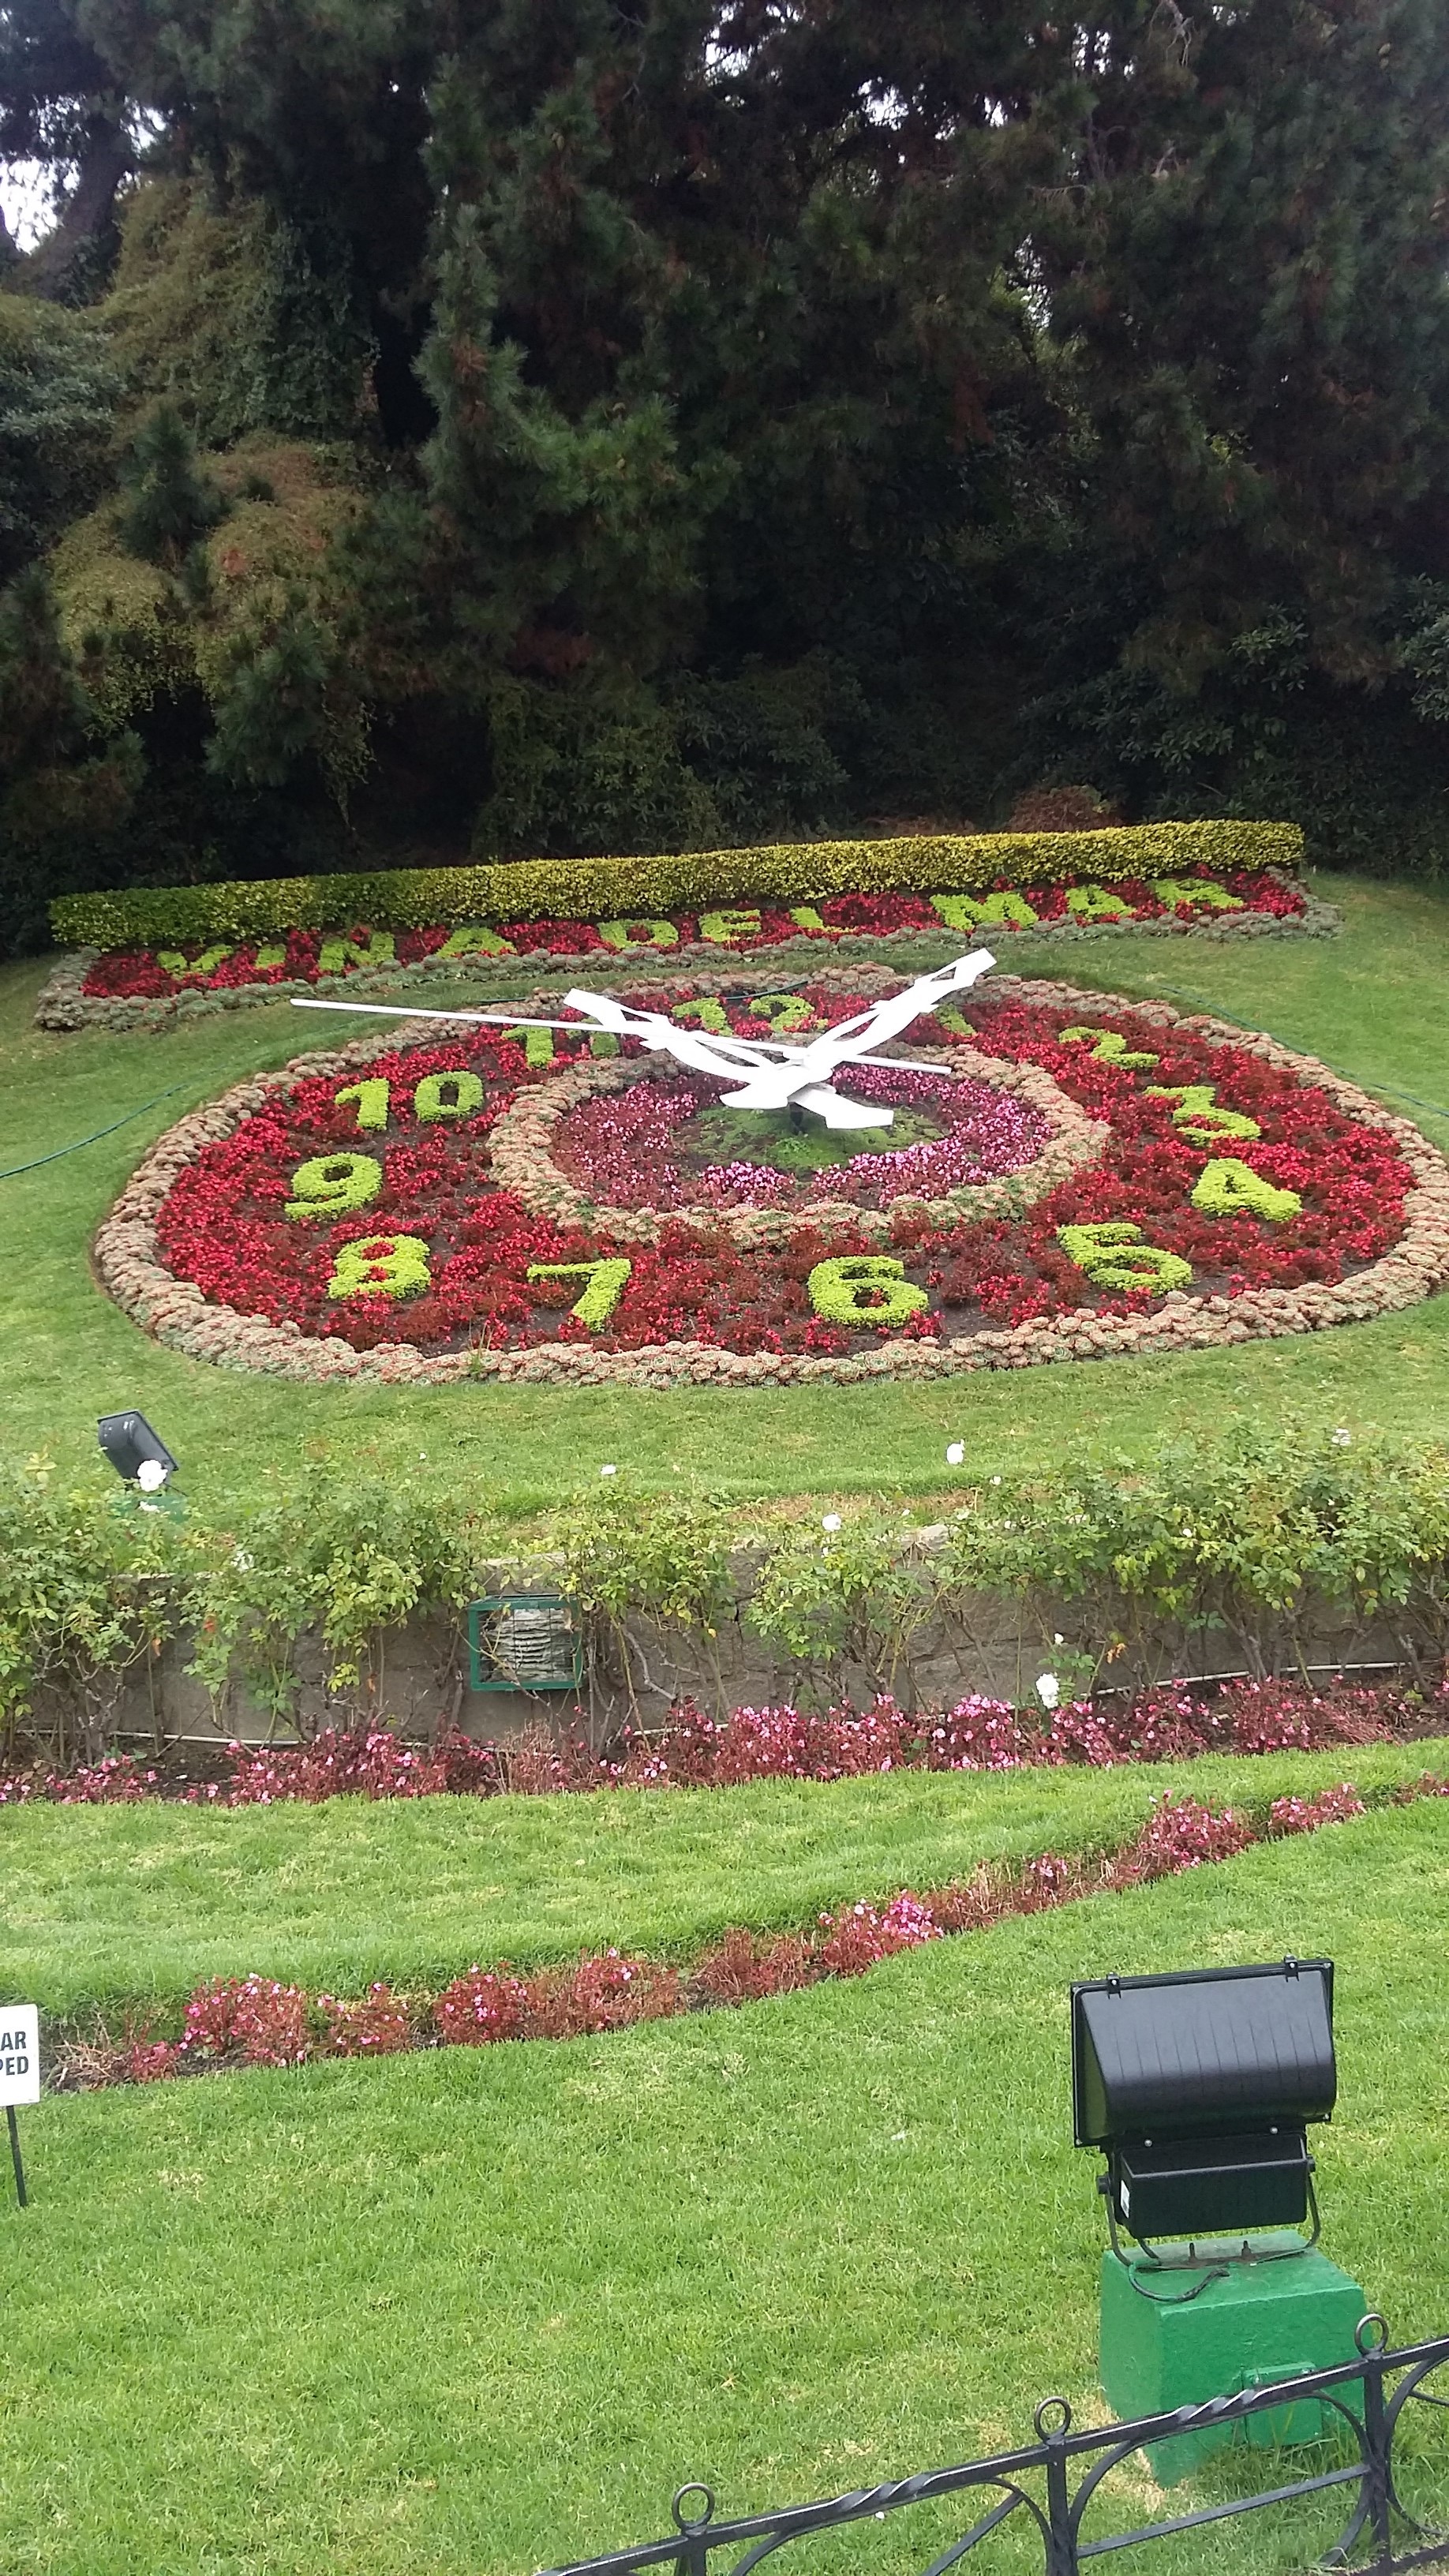
grass, lawn, flower, park, backyard, botany, garden, memorial, yard, annual plant, outdoor structure